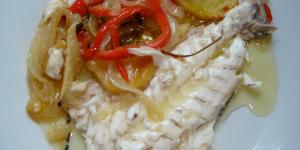
lubina con muselina al cava